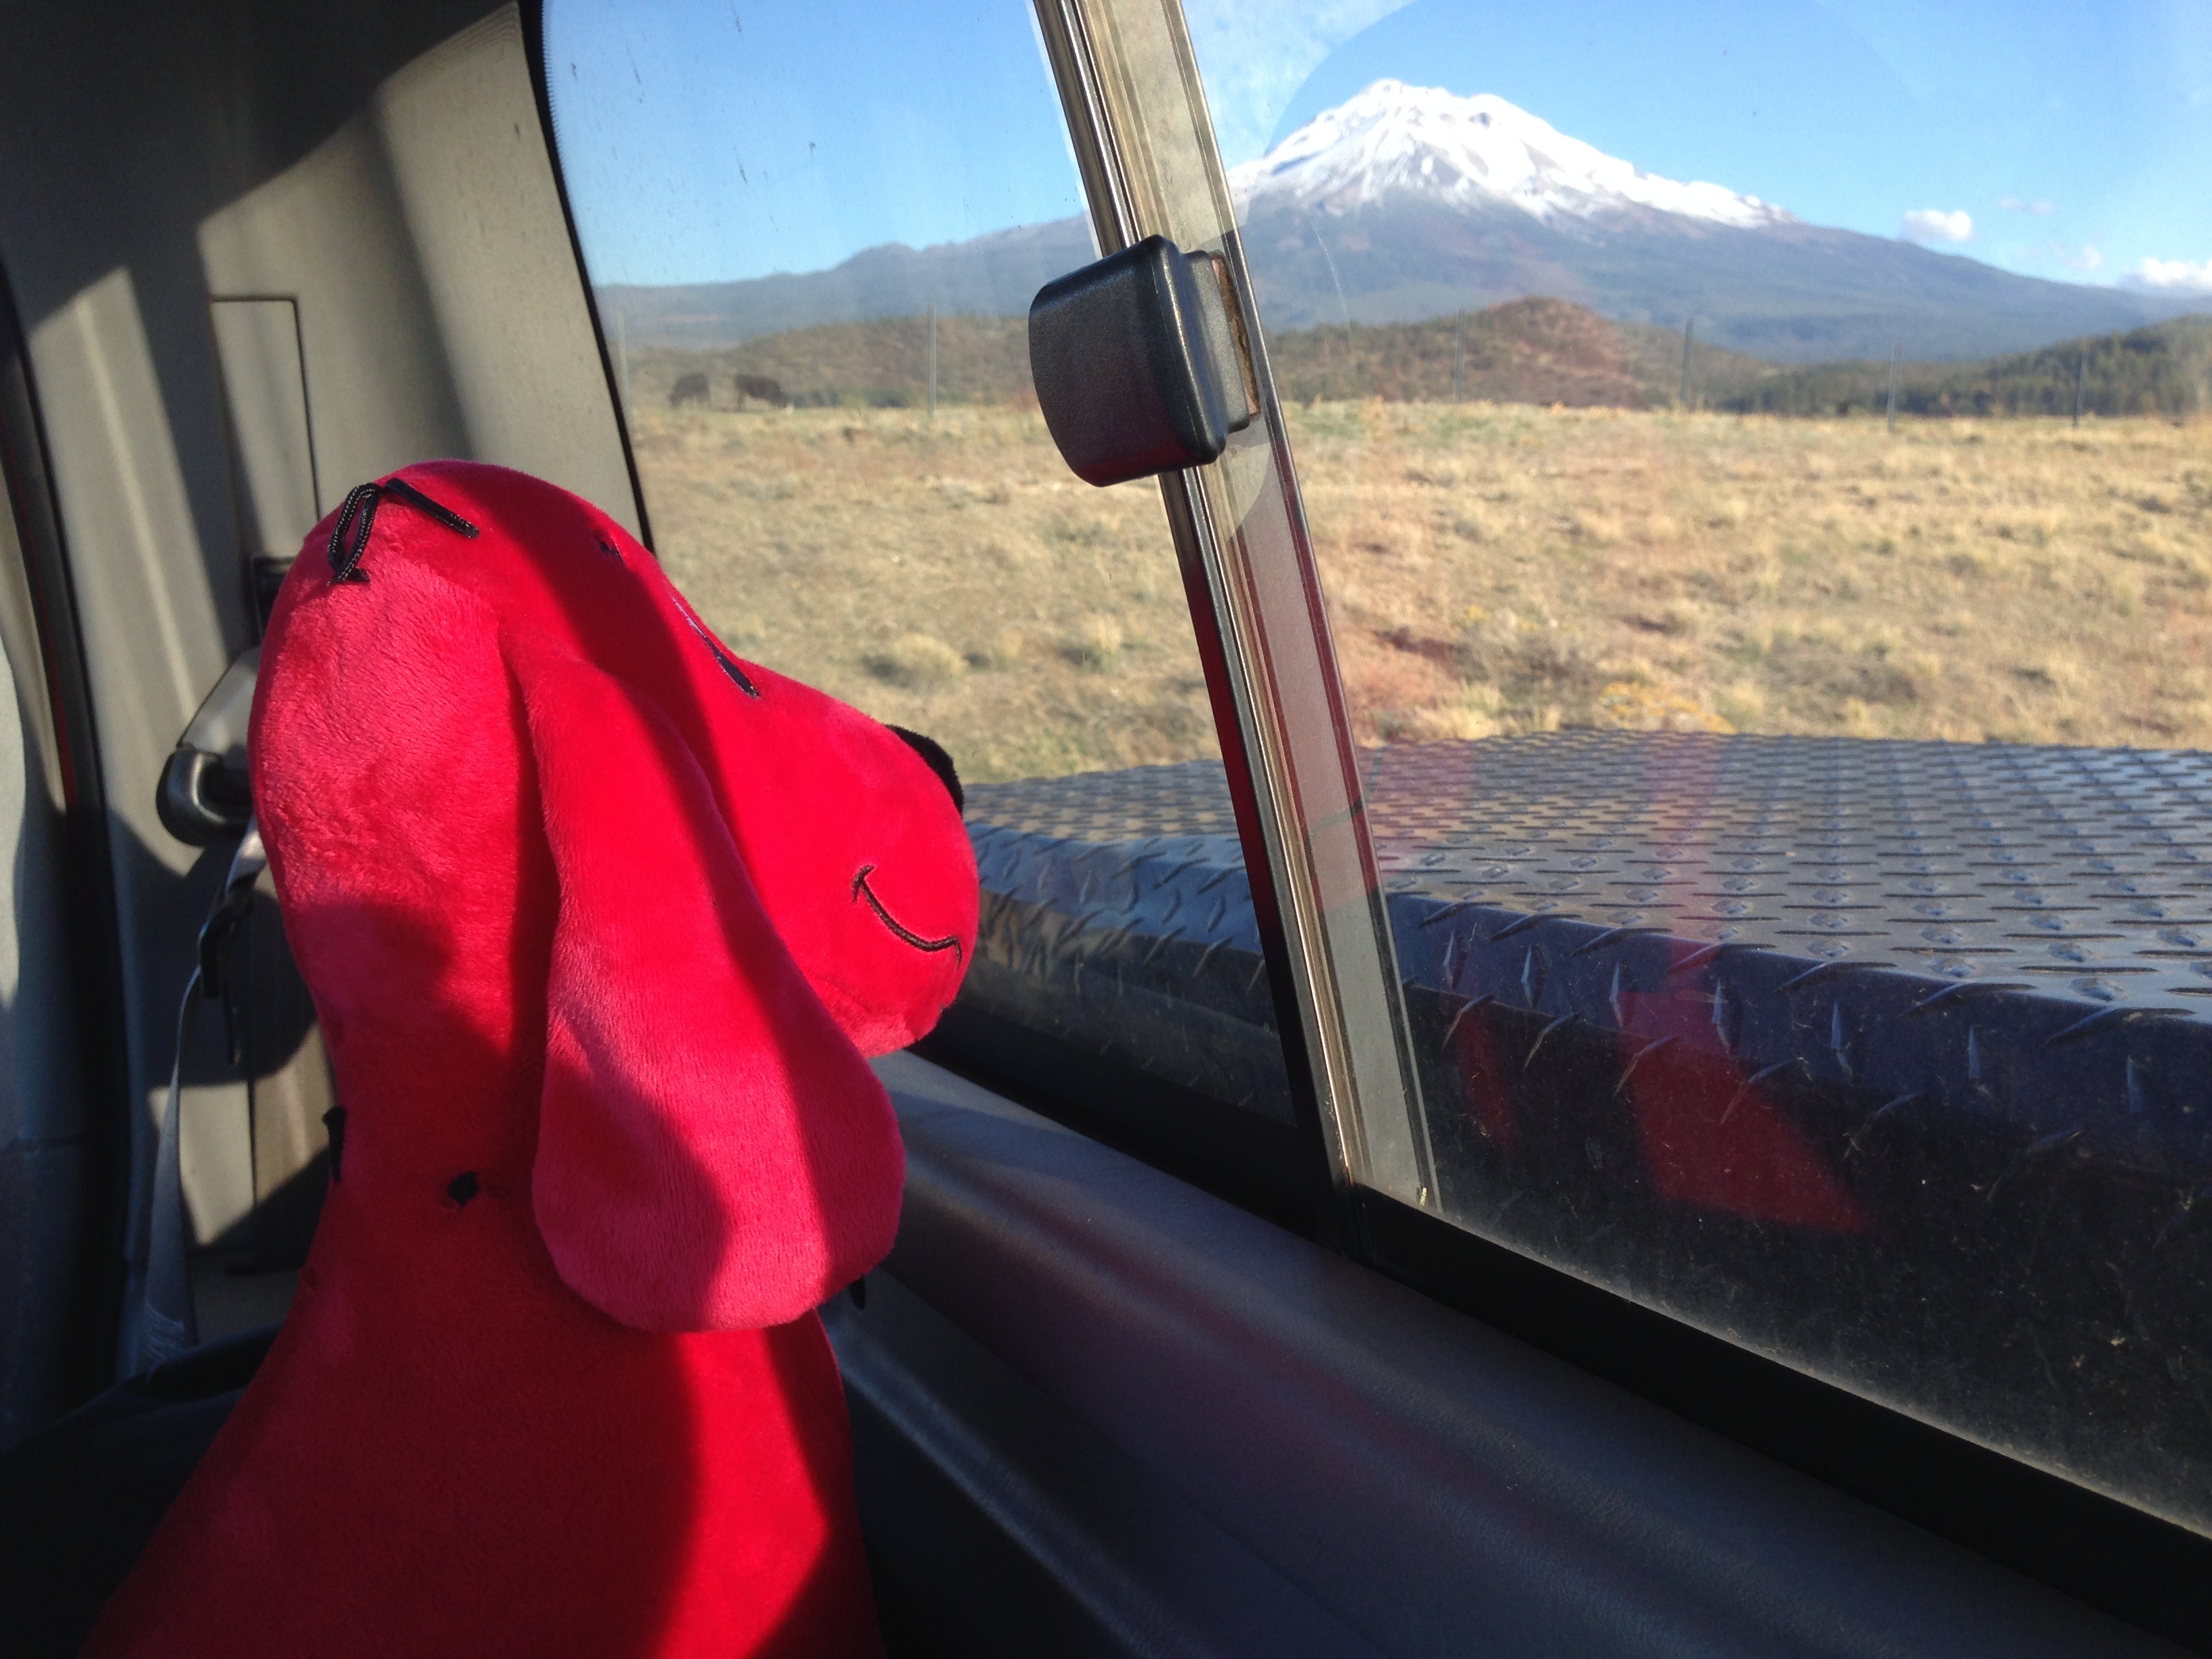
driving, red, vehicle, screenshot